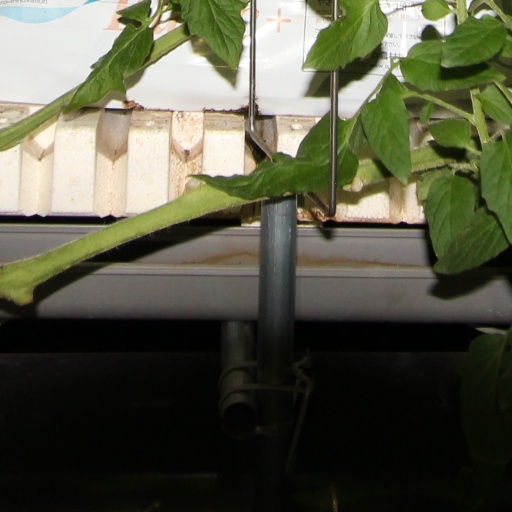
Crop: tomato